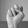
ASL letter: N